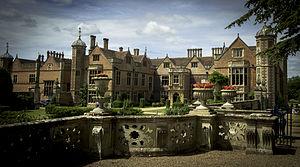
Wellesbourne est un village et une paroisse civile du Warwickshire, en Angleterre. Administrativement, il dépend du district de Stratford-on-Avon.
Formant la transition entre l'art gothique et la Première Renaissance, le style Louis XII est le résultat des guerres d'Italie de Charles VIII et de Louis XII mettant alors la France en rapport direct avec la Renaissance artistique italienne. D'une façon générale, la structure reste française, seul le décor change et devient italien.